TNA Global Impact!

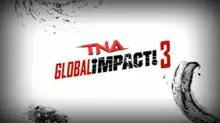
Global Impact 3 logo.

Global Impact 3 debuted on pay-per-view on February 24, 2011, and featured matches involving TNA wrestlers from the January 4, 2011, New Japan Pro-Wrestling show Wrestle Kingdom V in Tokyo Dome which aired live on pay-per-view in Japan. The matches included saw Beer Money, Inc. (James Storm and Robert Roode) unsuccessfully challenging Bad Intentions (Giant Bernard and Karl Anderson) for the IWGP Tag Team Championship in a three–way tag team match, which also included Muscle Orchestra (Manabu Nakanishi and Strong Man), Rob Van Dam defeating Toru Yano in a hardcore match and Jeff Hardy successfully defending the TNA World Heavyweight Championship against Tetsuya Naito.